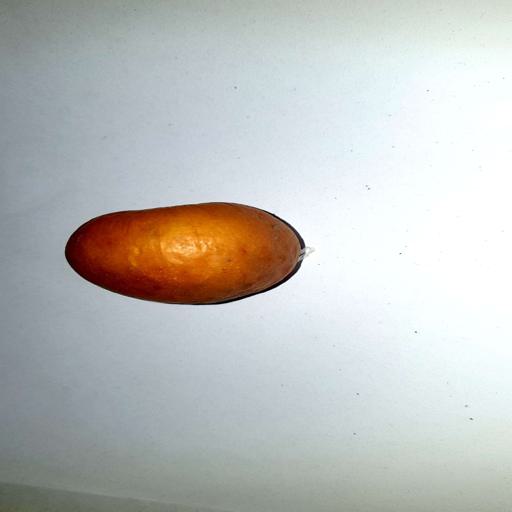
Label: healthy